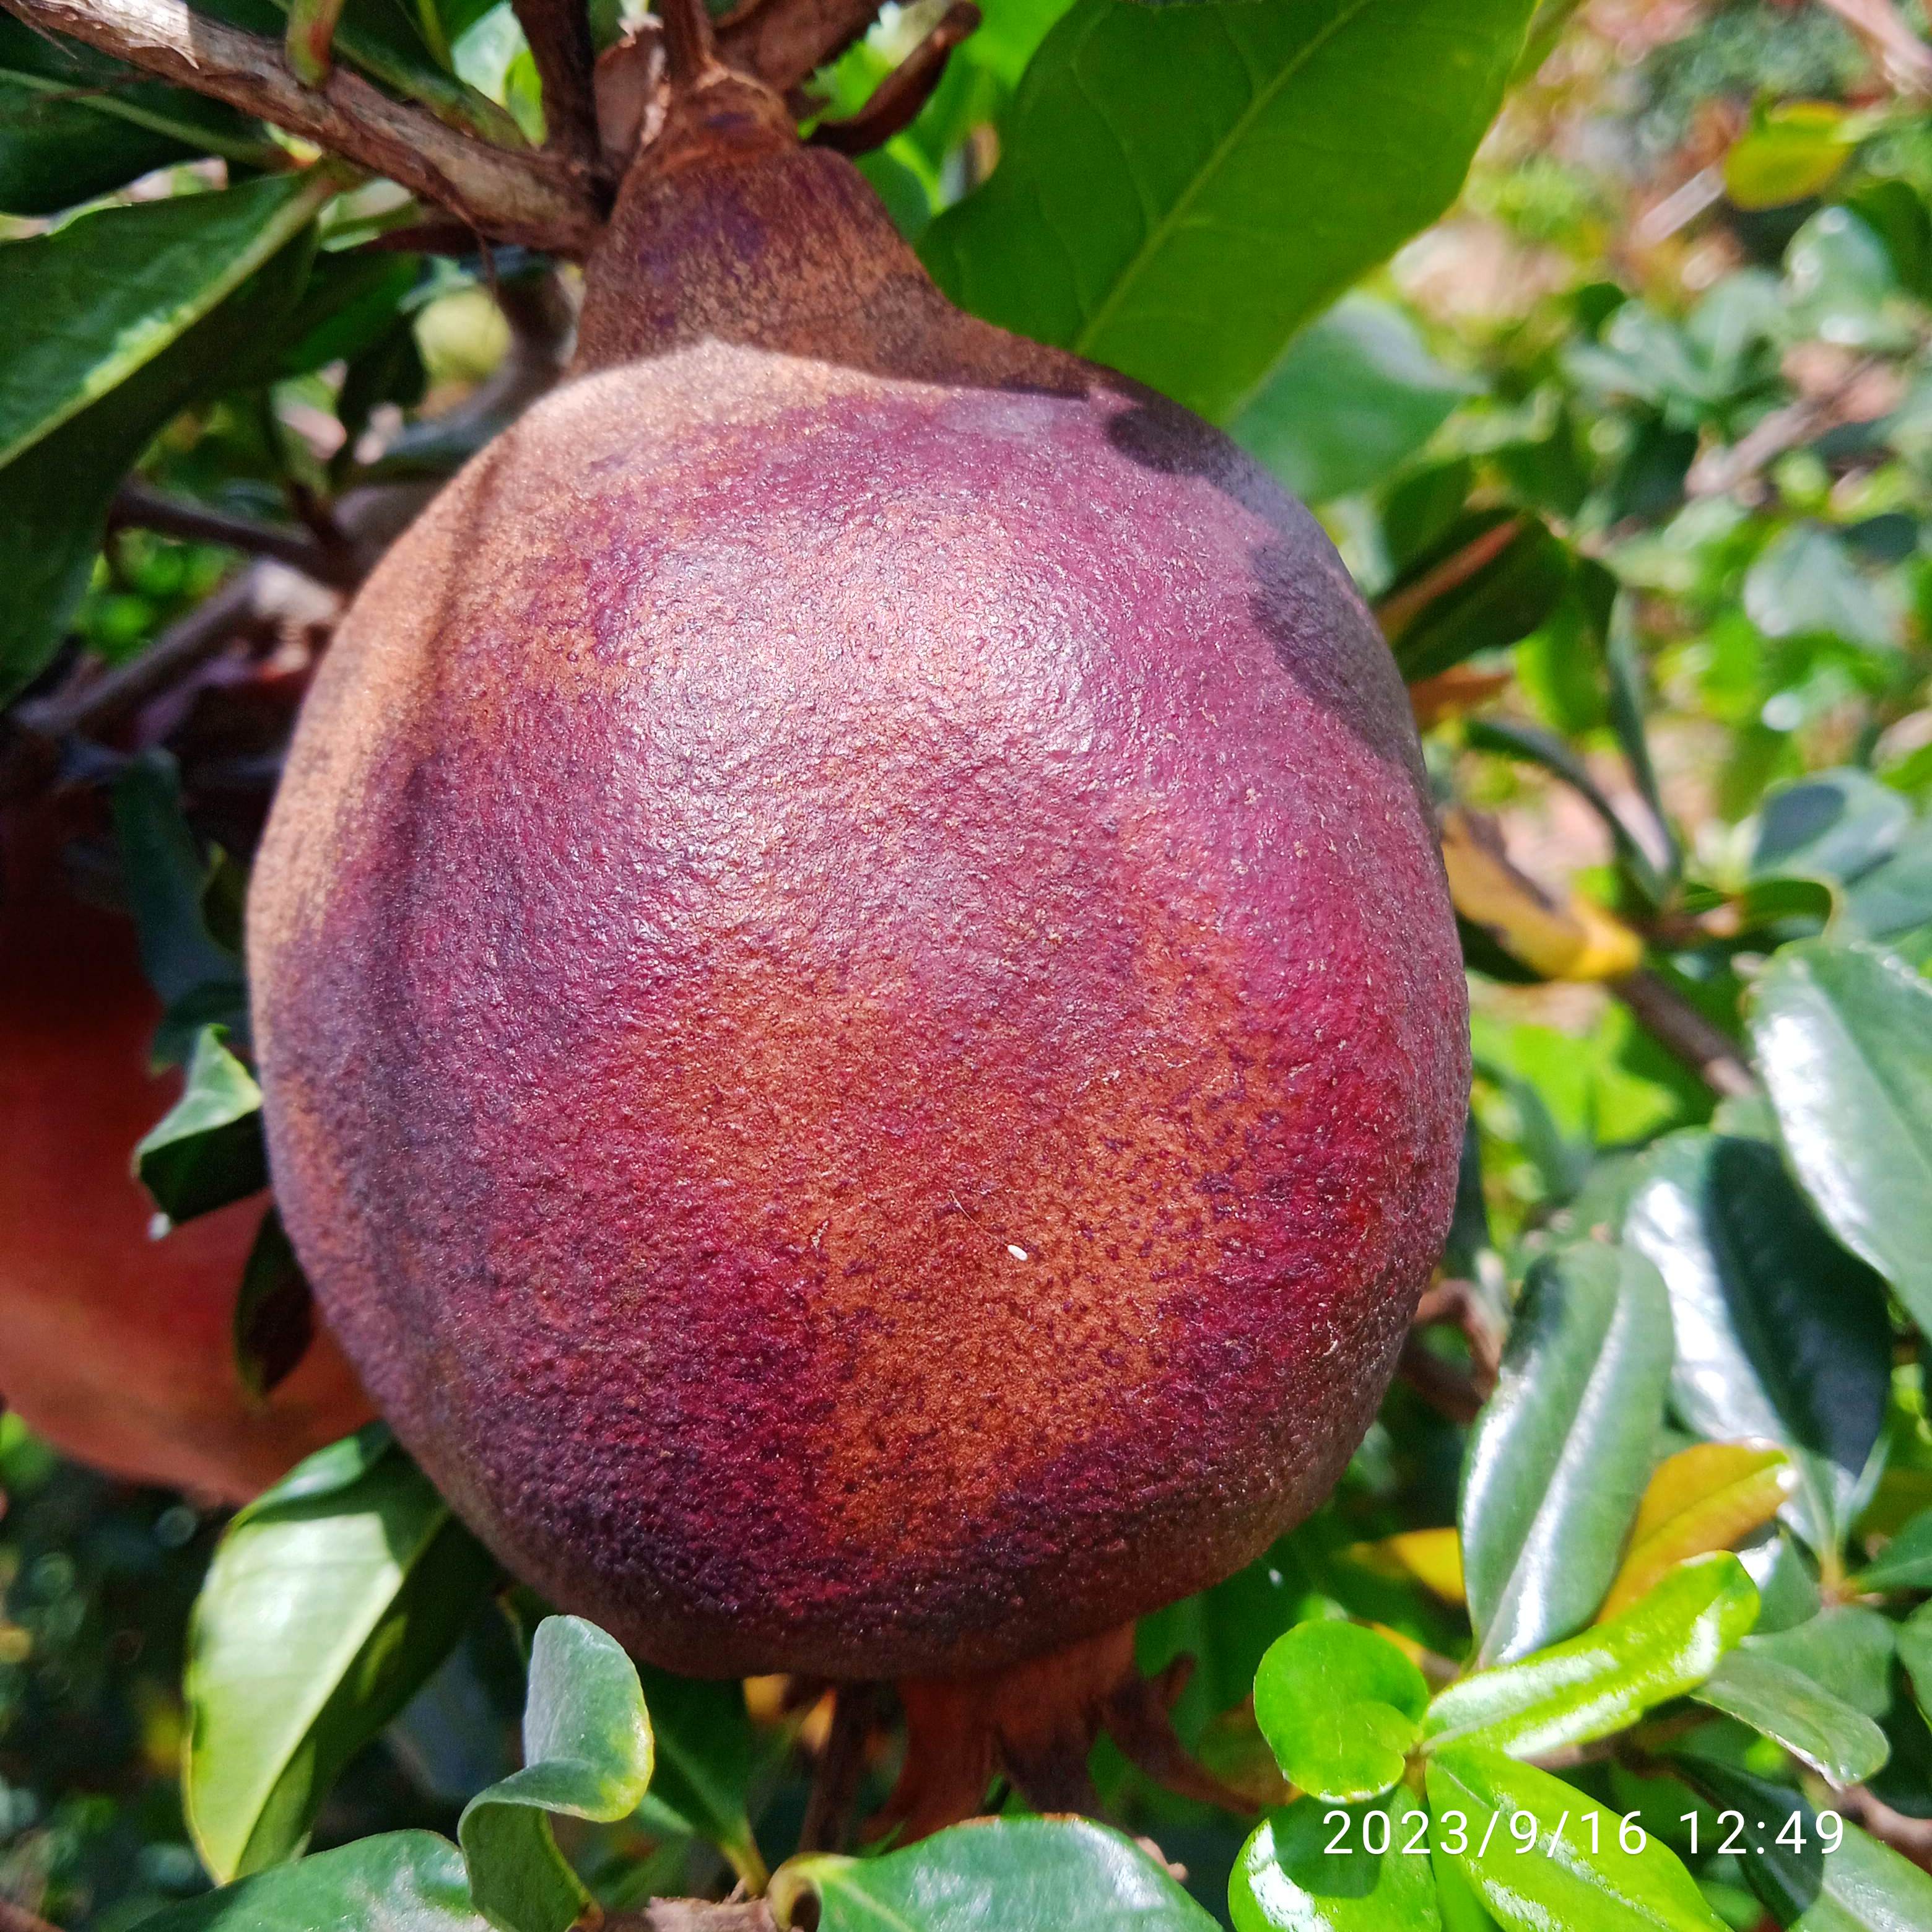
Label: Alternaria